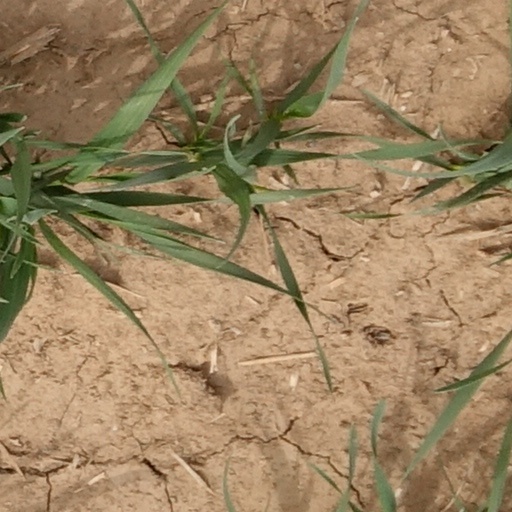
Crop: wheat